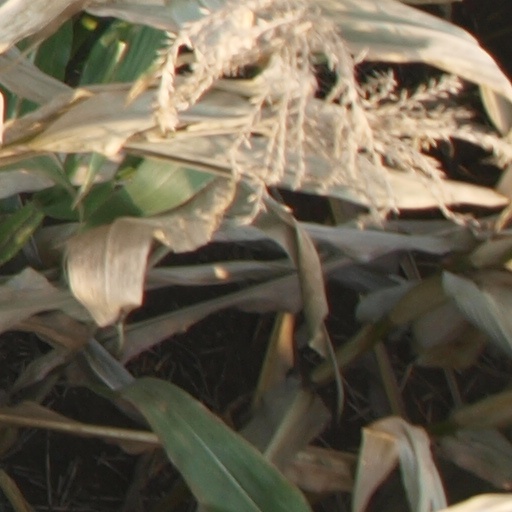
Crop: maize; corn